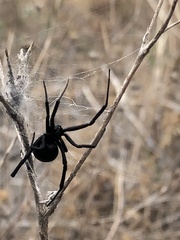
Species: Lactrodectus_hesperus